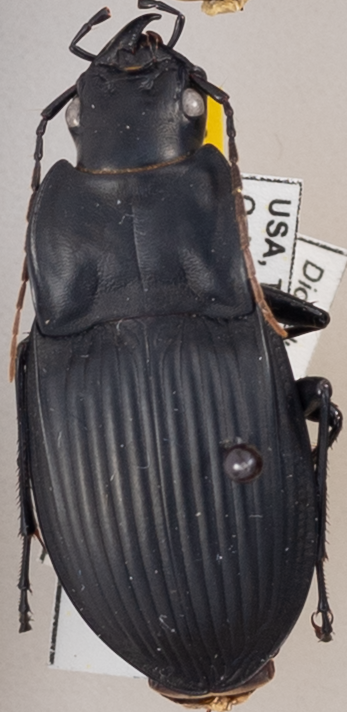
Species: Dicaelus dilatatus
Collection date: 2022-07-20
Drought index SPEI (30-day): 0.842
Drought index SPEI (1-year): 0.256
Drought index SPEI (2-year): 0.114